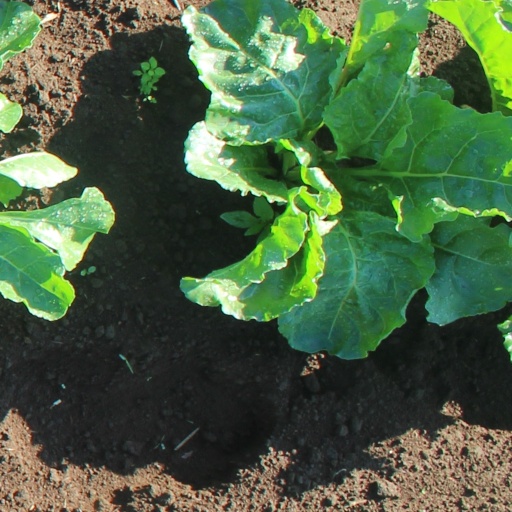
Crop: sugar beet